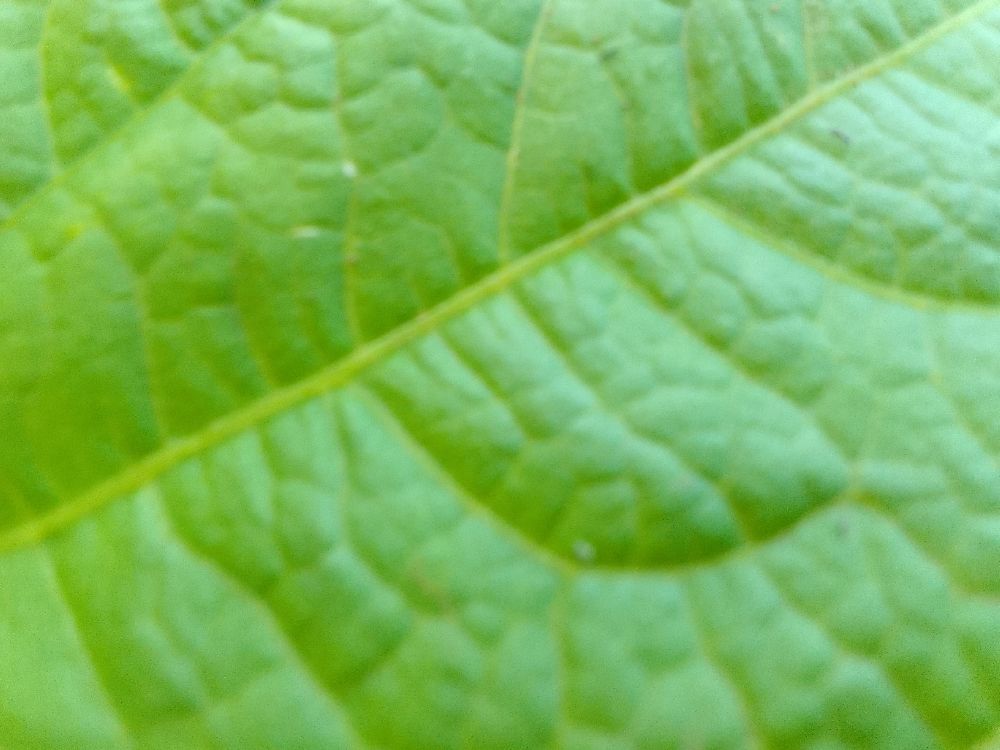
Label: healthy